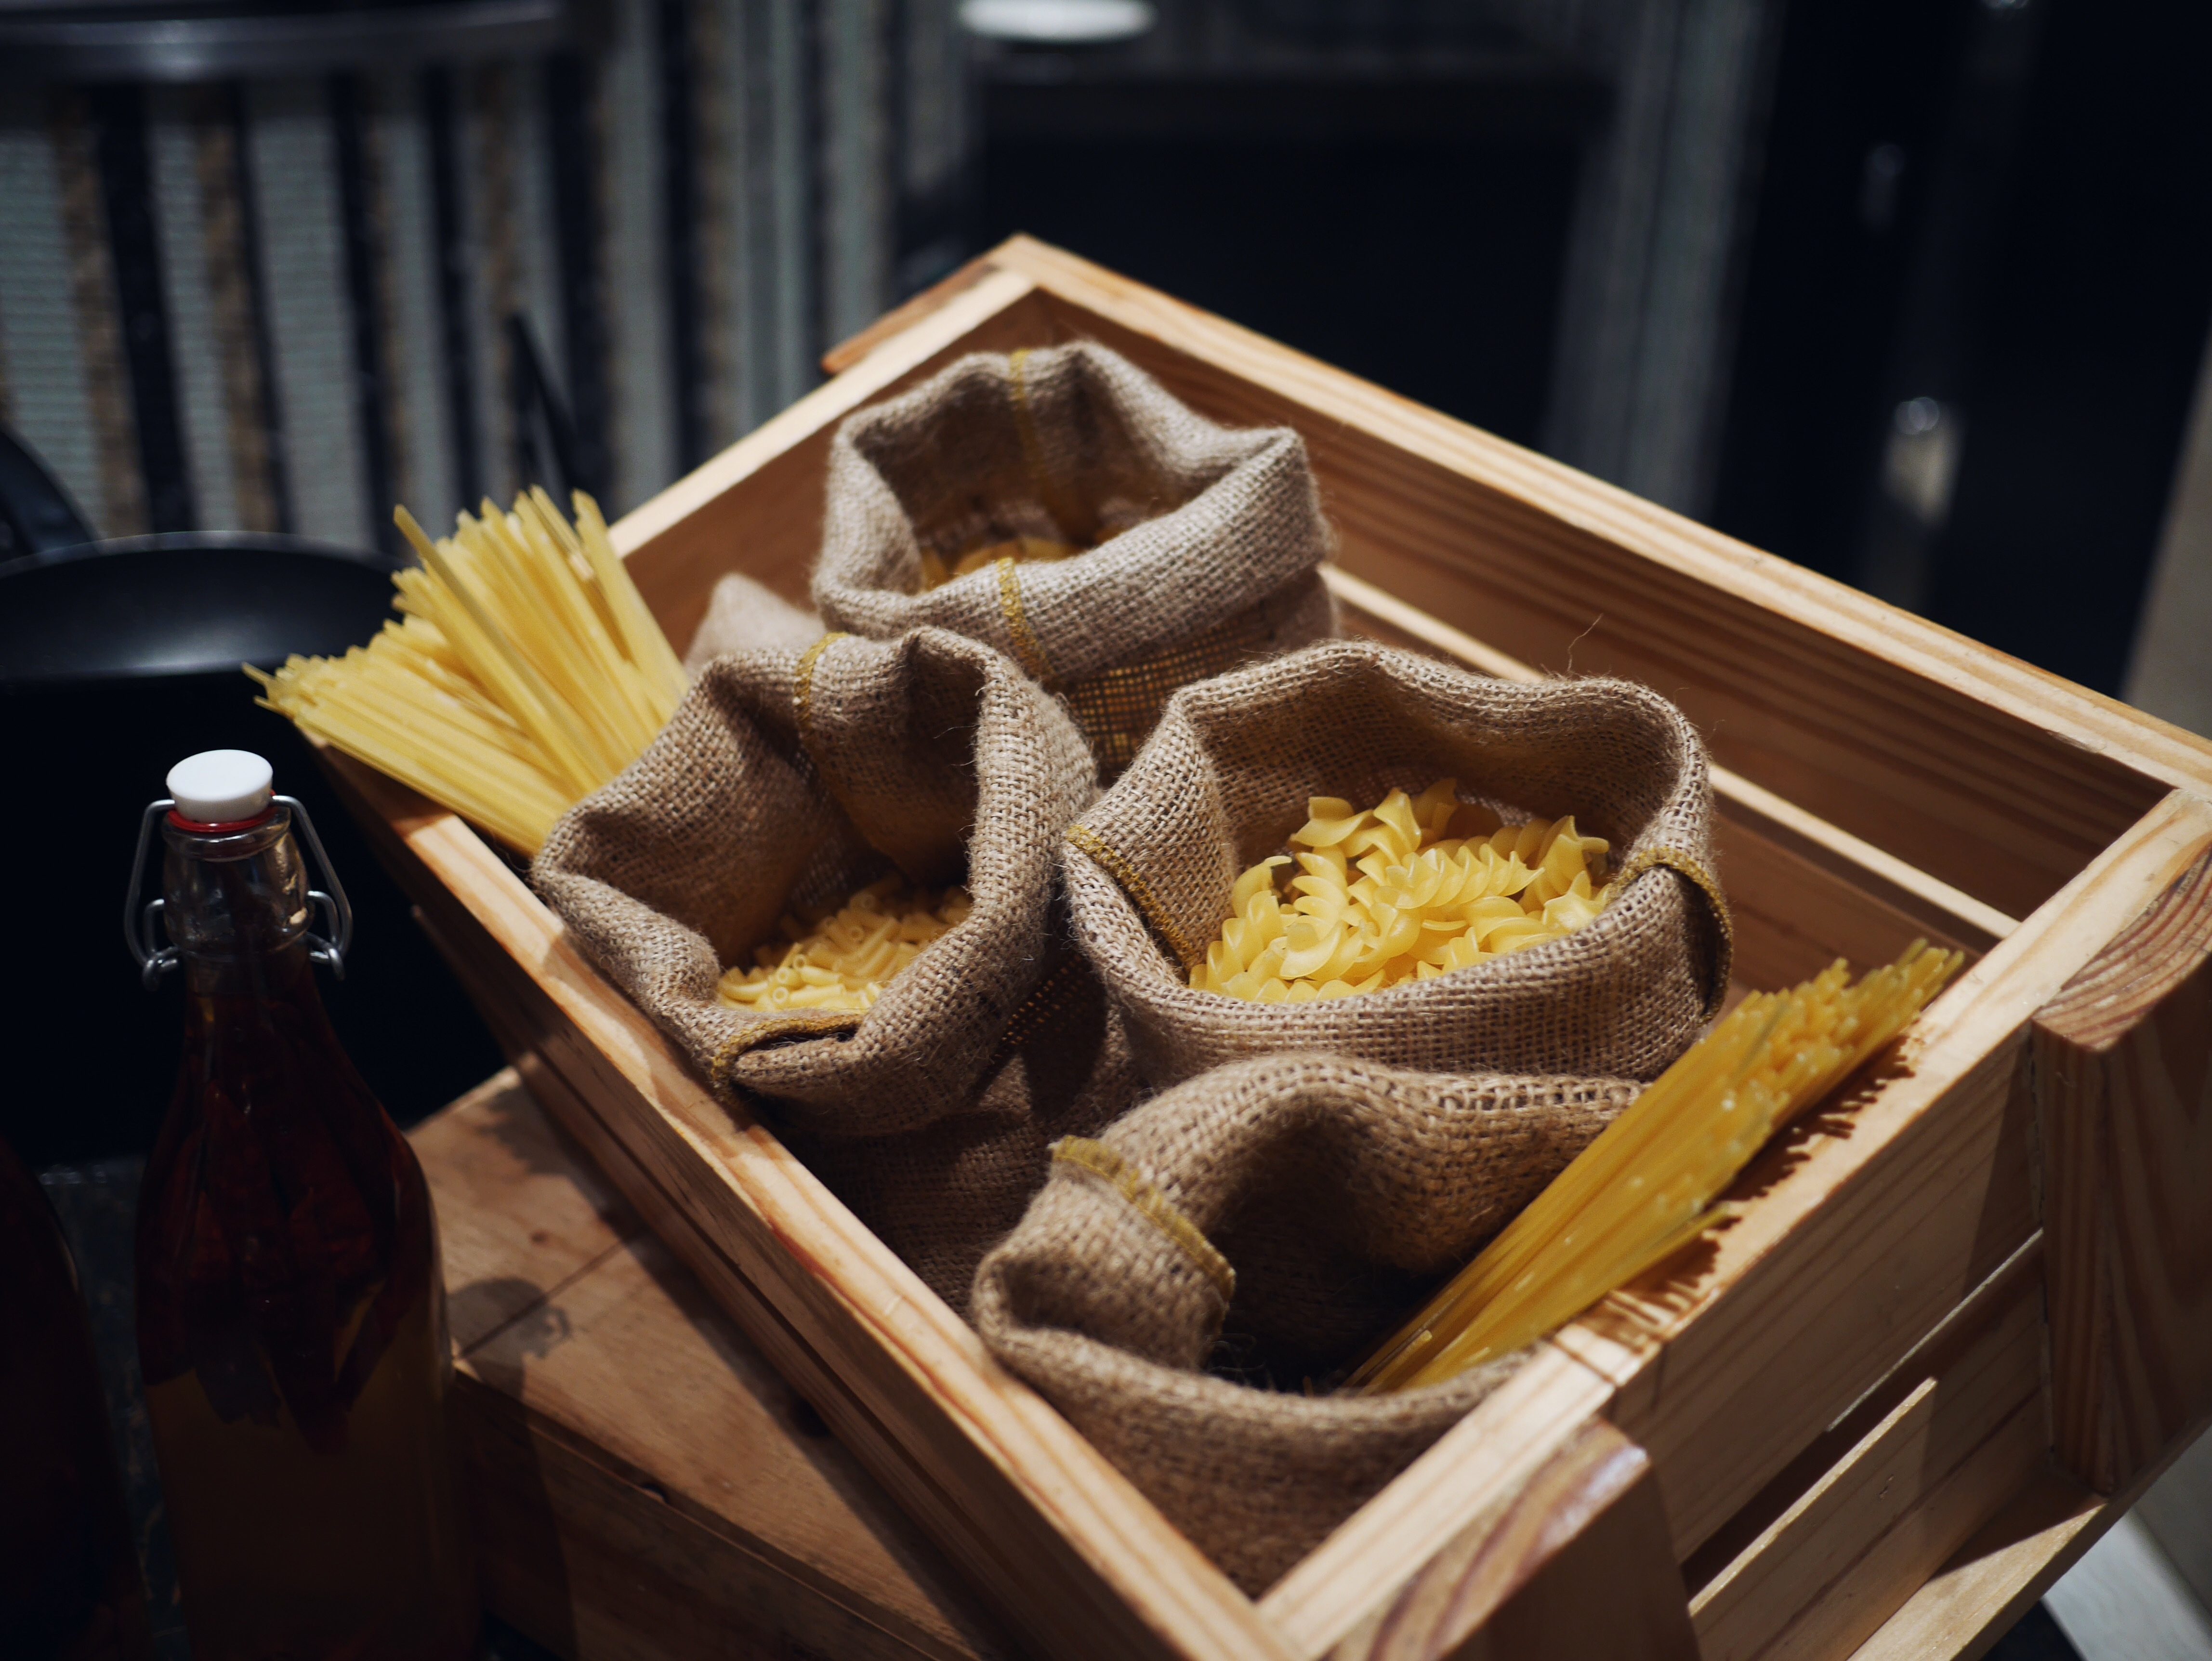
dish, meal, food, baking, dessert, cuisine, asian food, flavor